Robin Eubanks

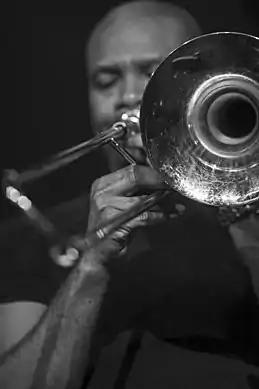
Robin Eubanks, TD Canada Trust Toronto Jazz Festival

Robin Eubanks (born October 25, 1955) is an American jazz and jazz fusion slide trombonist, the brother of guitarist Kevin Eubanks and trumpeter Duane Eubanks. Younger brother Shane Eubanks, twin to Duane Eubanks, is a DJ. His uncles are jazz pianist Ray Bryant and bassist Tommy Bryant. His mother, Vera Eubanks, was famed pianist Kenny Barron's first piano teacher.